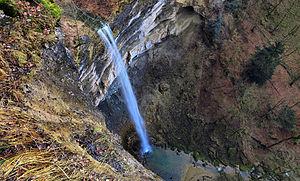
Réserve Naturelle du Ravin de Valbois
Chassagne-Saint-Denis est une commune française située dans le département du Doubs, en région Bourgogne-Franche-Comté.
La réserve naturelle nationale du ravin de Valbois est une réserve naturelle nationale de France située dans le département du Doubs en région Bourgogne Franche-Comté. Créée en 1983, et occupant une superficie de 235 ha, elle correspond à une reculée jurassienne en bordure de la haute-vallée de la Loue.
Liste non exhaustive des principales cascades du Doubs avec photo et tri possible par nom, cours d'eau alimenté ou commune où elle est située.
Le ruisseau de Valbois est un ruisseau qui coule dans le département du Doubs. C'est un affluent de la Loue en rive gauche, donc un sous-affluent du Rhône par le Doubs et la Saône.